Calumpang National High School

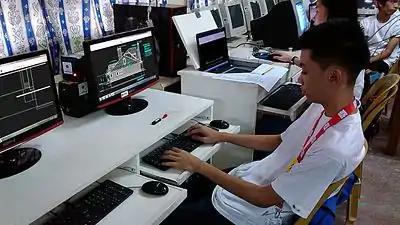
ICT Students Performing their AutoCAD activity

Calumpang National High School offers a 4-Year TLE Specialization. During their first year high school, the Students of CNHS were asked to choose their field of study from the four branches of TLE: Information and Communications Technology (ICT), Industrial Arts (IA), Agricultural Arts (AA), and Home Economics (HE).